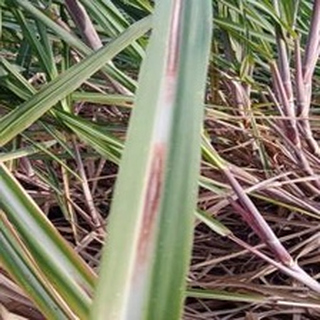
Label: sugarcane_red_rot